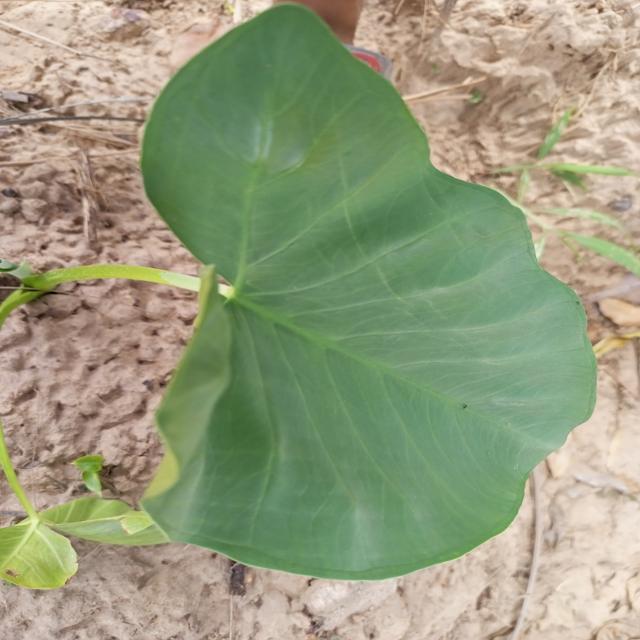
Label: Healthy